Ducie Island

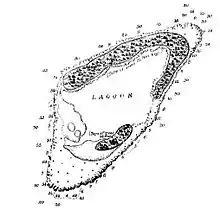
Map of Ducie island published in 1826, based on the descriptions of Frederick William Beechey

On 5 June 1881, the mail ship "Acadia" ran aground on the island while returning from San Francisco, Peru after unloading its cargo. On the way to Queenstown or Falmouth for new orders, Master Stephen George calculated a route passing to the east of Ducie. George left the first mate in command at 6 am. Half an hour later, the first mate saw a white line, which he disregarded on the assumption that it was phosphorescence in the water. Later, realising that it was land, he manoeuvred to avoid running aground, but failed. The look-out excused himself by saying that he thought that the white land was a cloud. The crew made several unsuccessful attempts to re-float the ship, after which the master sailed one of the ship's boats to Pitcairn Island. He was assisted there by the local inhabitants and returned aboard the "Edward O'Brien", an American boat, to rescue the rest of the crew. The incident was later investigated in a court in Liverpool, where the ultimate cause of the wreck was left undetermined, though possible causes included a calculation error by the master or an unknown current that carried the ship to the island. The court declared the master not guilty of any wrongdoing. A stone marker with a memorial inscription is located at the landing point on Acadia Islet. It was unveiled to commemorate the recovery of the anchor in 1990. The wreck lies offshore from the memorial stone in about 10 metres of water.